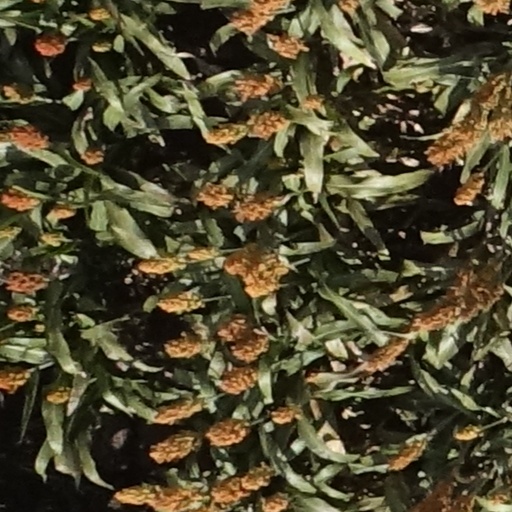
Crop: sorghum